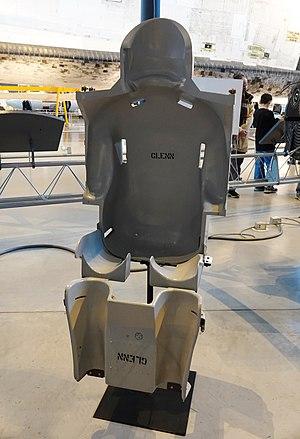
John Herschel Glenn, Jr., né le 18 juillet 1921 à Cambridge et mort le 8 décembre 2016 à Columbus, est un astronaute et un homme politique américain. En 1962, à bord de la capsule de la mission spatiale Mercury-Atlas 6, Glenn fait trois fois le tour de la Terre et devient ainsi le premier américain à effectuer un vol orbital. Après avoir pris sa retraite de la NASA en 1964 il entame une carrière politique. De 1974 à 1999 il est élu en tant que sénateur démocrate de l'État de l'Ohio. En 1998, il vole une dernière fois dans l'espace à bord de la navette spatiale américaine.